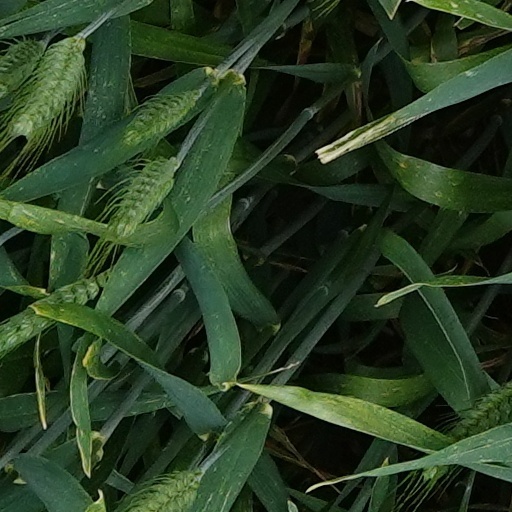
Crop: wheat